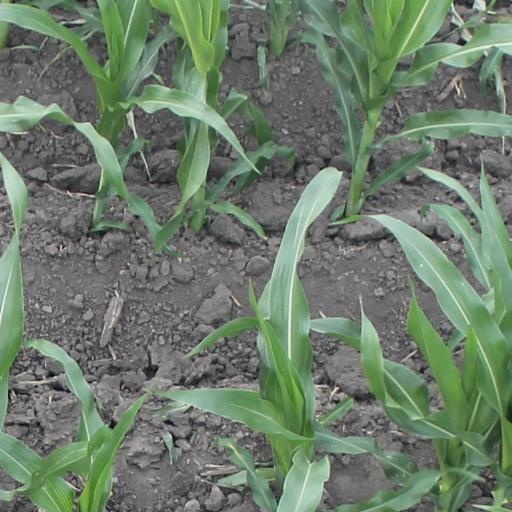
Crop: maize; corn